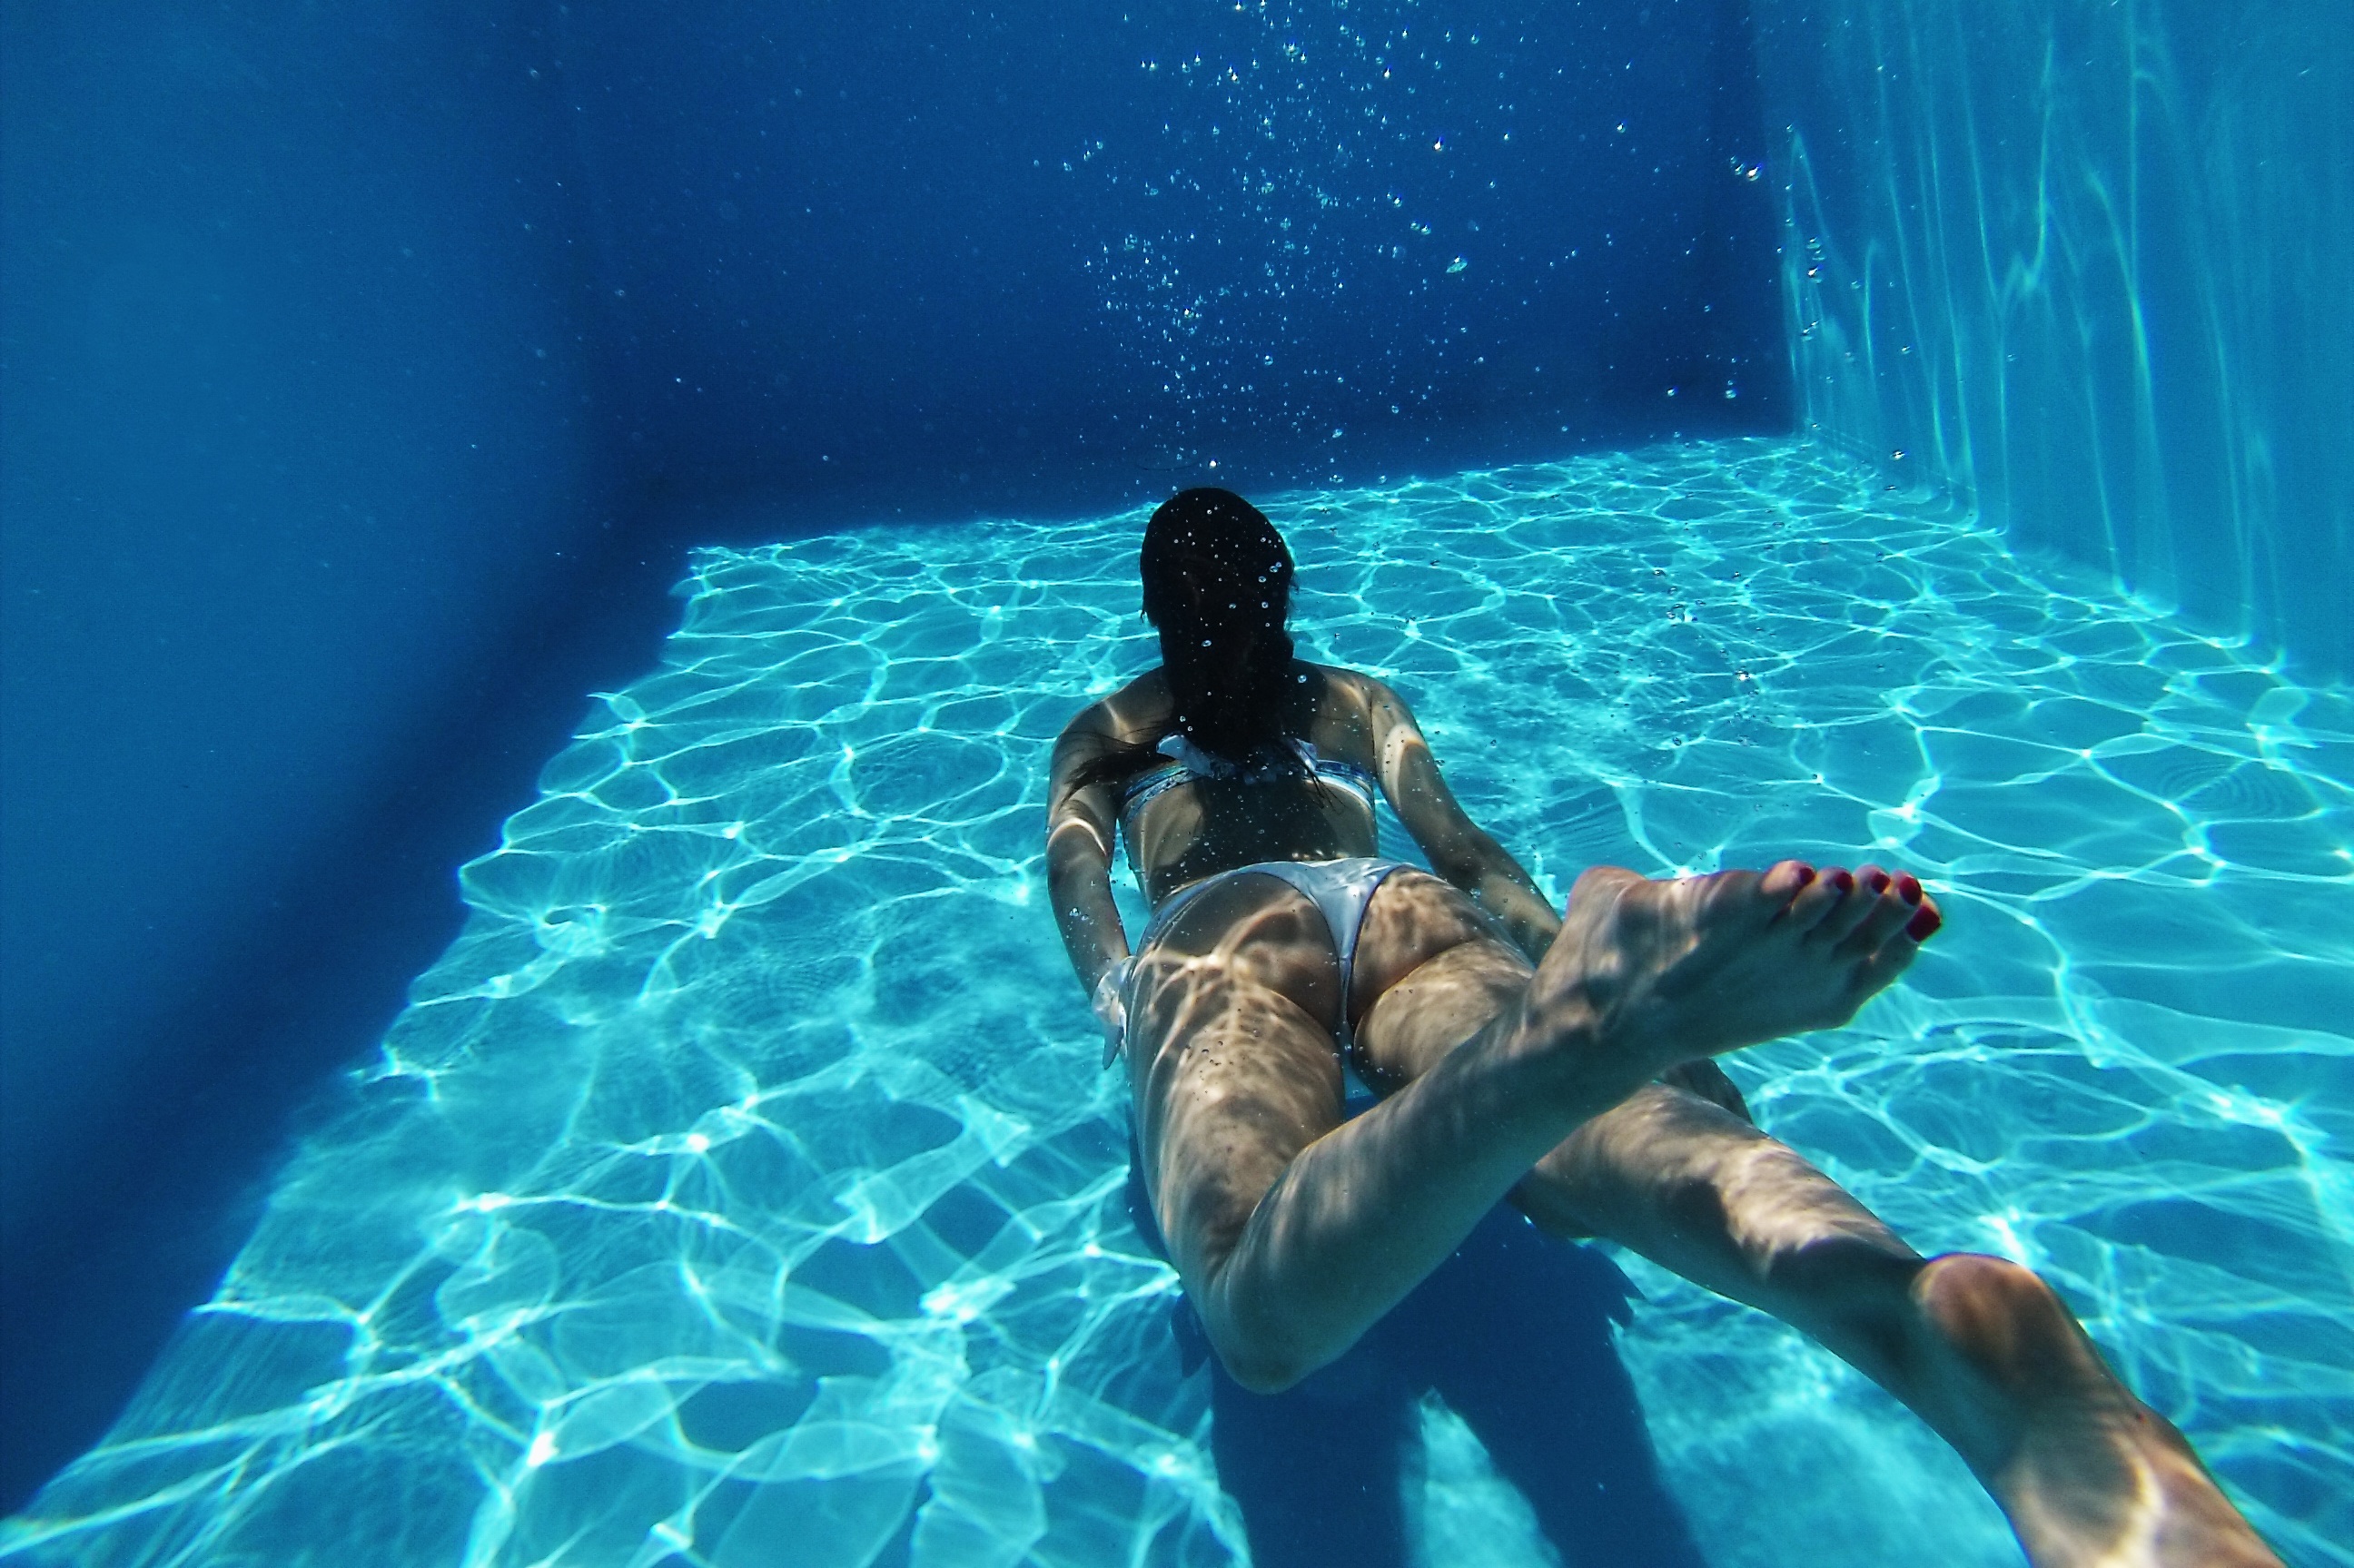
sea, diving, underwater, swimming pool, biology, swimming, reef, freediving, sports, screenshot, water sport, marine biology, underwater diving